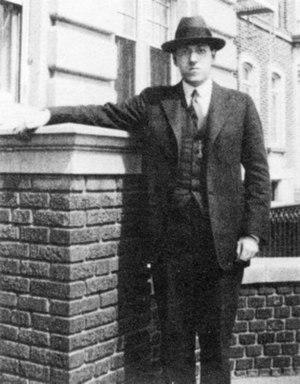
Le Necronomicon est un ouvrage fictif du mythe de Cthulhu inventé par l'écrivain américain H. P. Lovecraft.